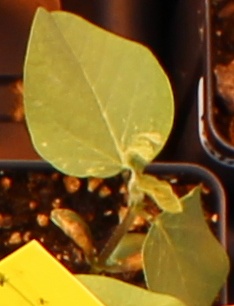
Label: Soybean